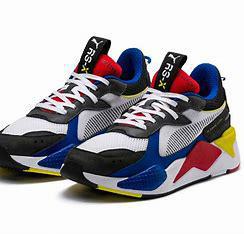
Brand: Puma
Model: Rs Fast